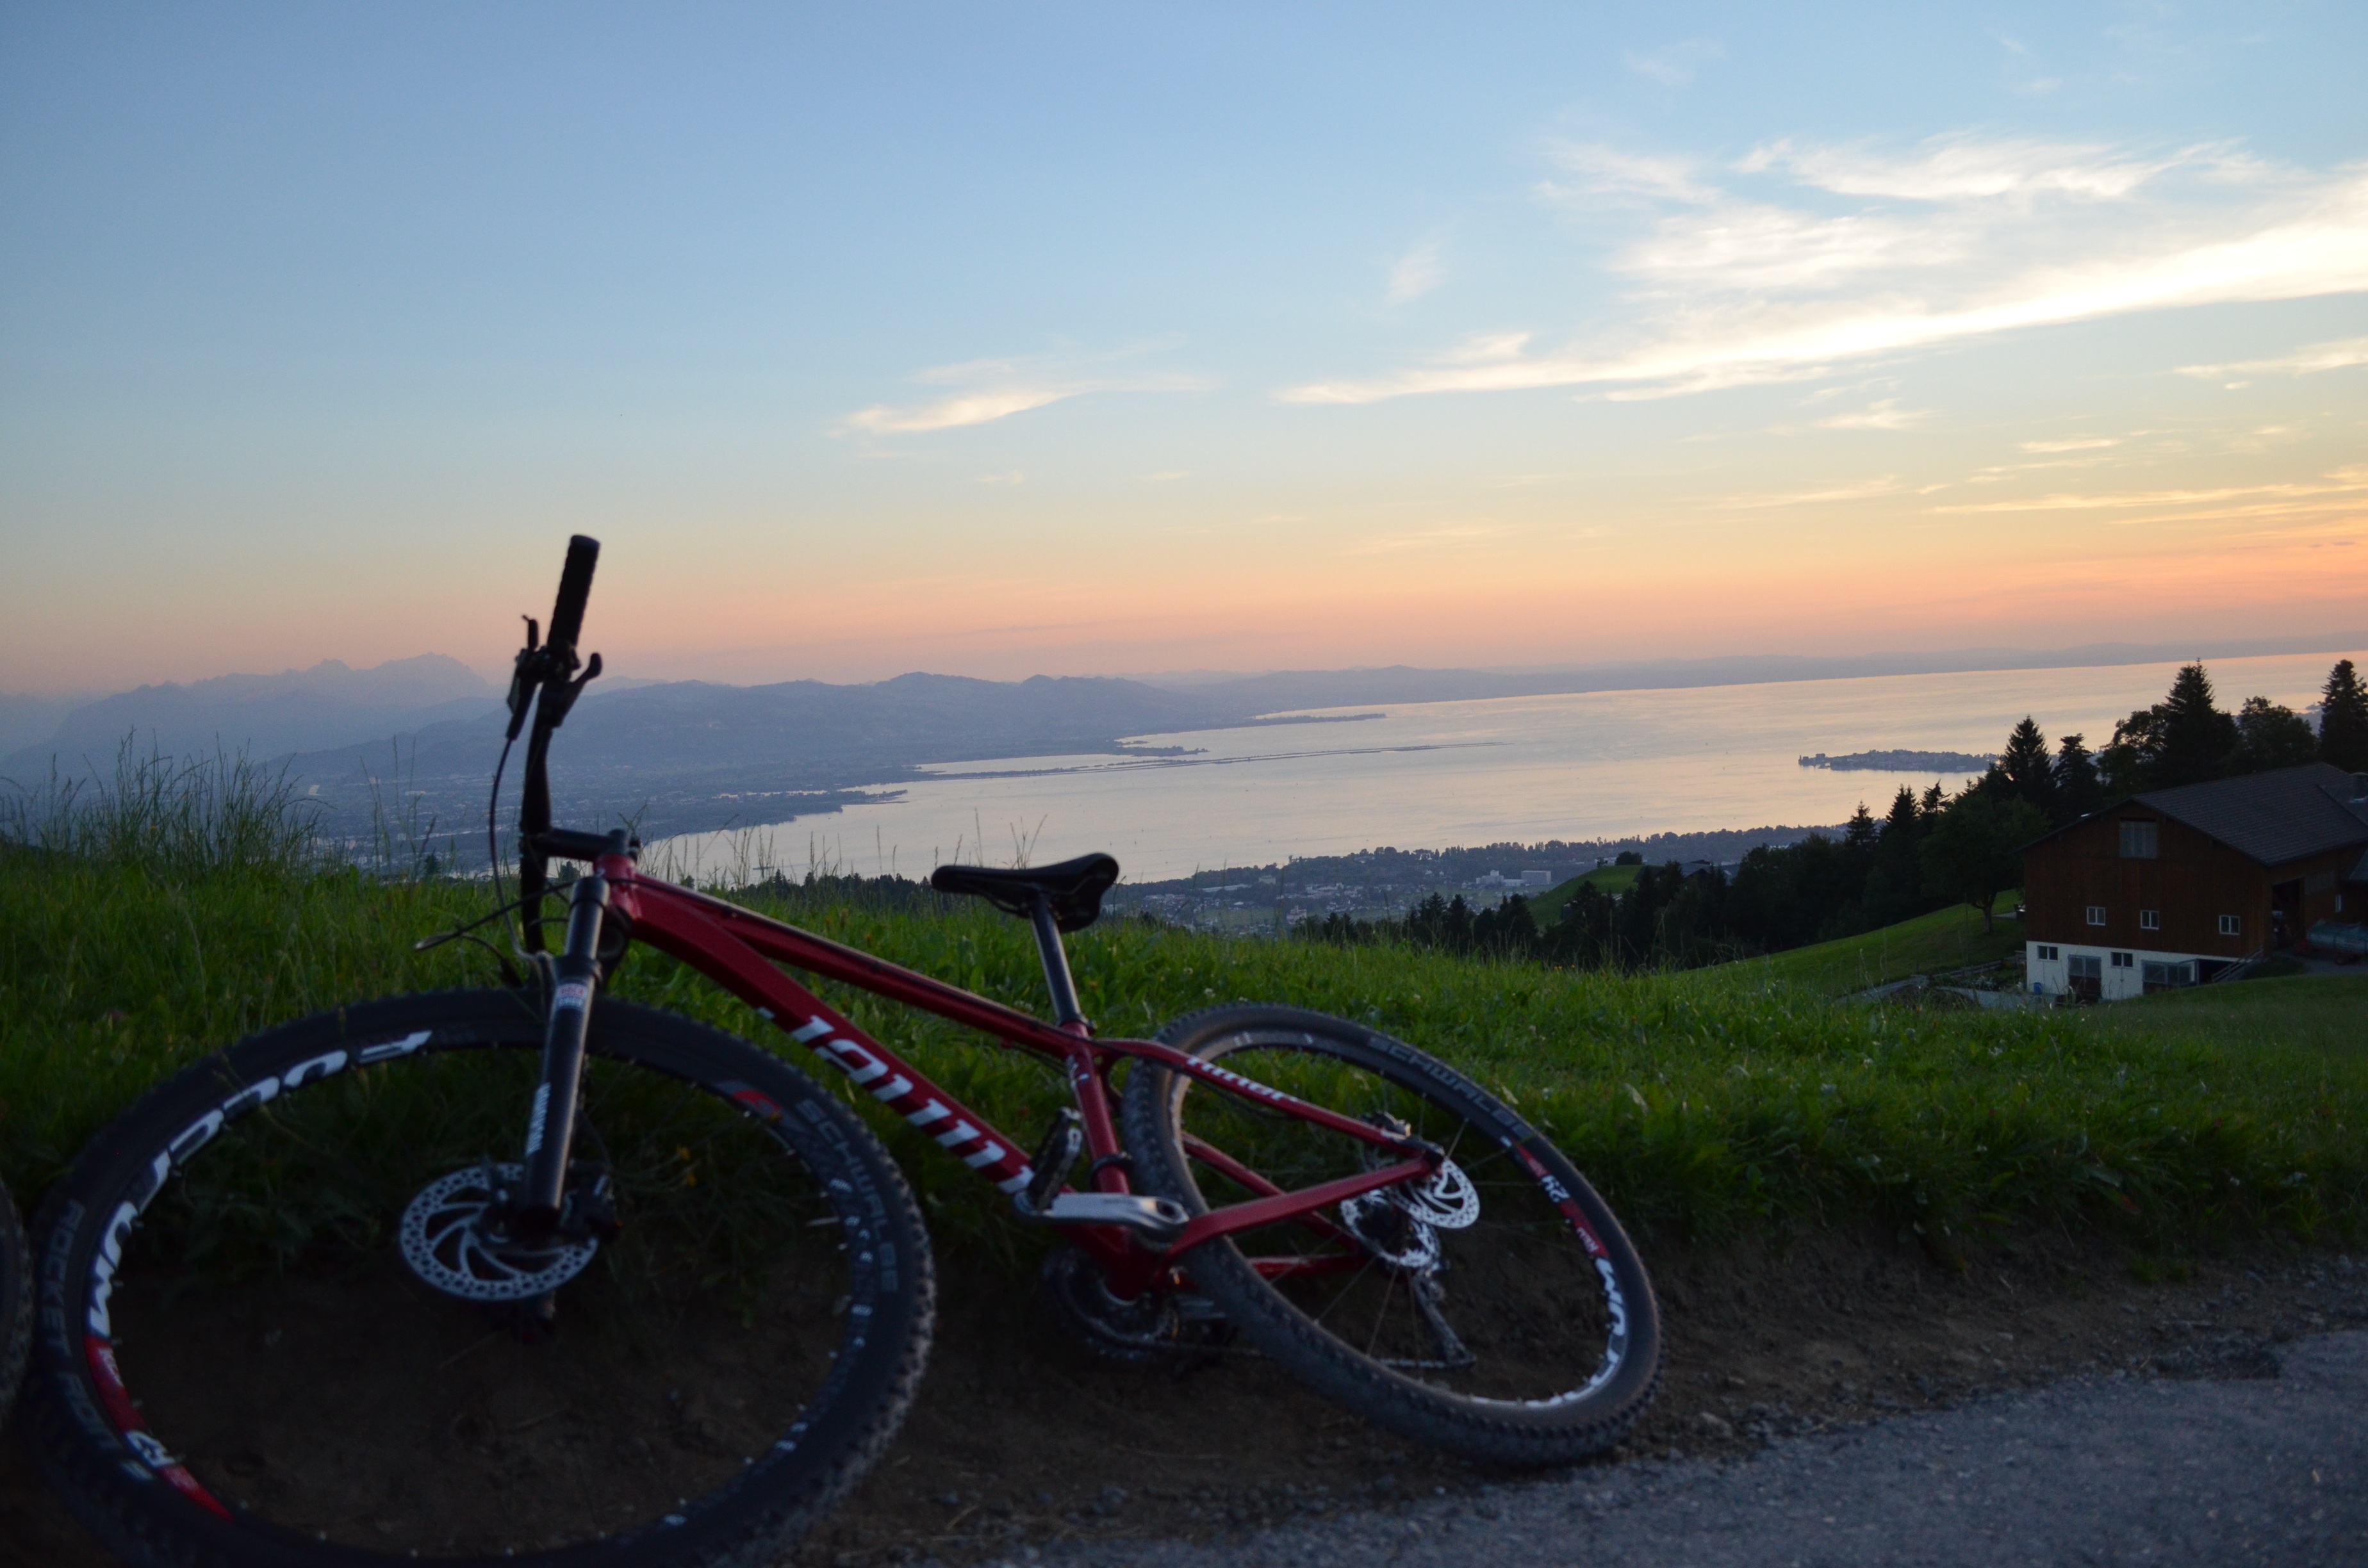
sea, water, sky, sunset, lake, bicycle, bike, panorama, vehicle, romance, romantic, sports equipment, mountain bike, cycling, clouds, mood, abendstimmung, lake constance